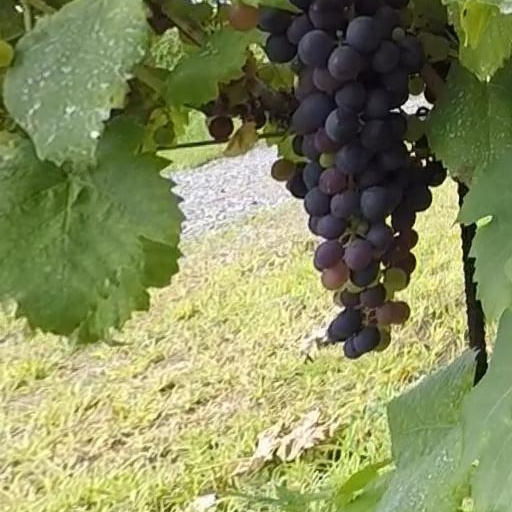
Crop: grape